Behind Every Star

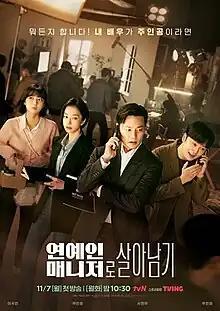
Promotional poster

Behind Every Star is a 2022 South Korean television series directed by Baek Seung-ryong, and starring Lee Seo-jin, Kwak Sun-young, Seo Hyun-woo and Joo Hyun-young. Based on the French TV series "Call My Agent!", it premiered on tvN on November 7, 2022, and aired every Monday and Tuesday at 22:30 (KST) for 12 episodes. It is available for streaming on Netflix in selected regions.